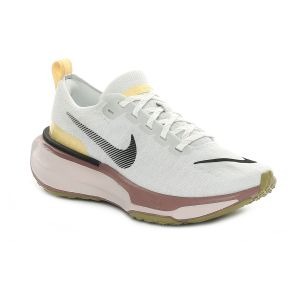
Nike Scarpa da Running Donna  ZoomX Invincible Run Flyknit 3 Bianco   Sconto 20%
Prezzo: 152,00 €